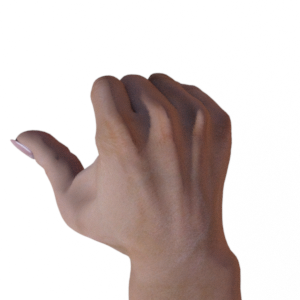
Label: rock